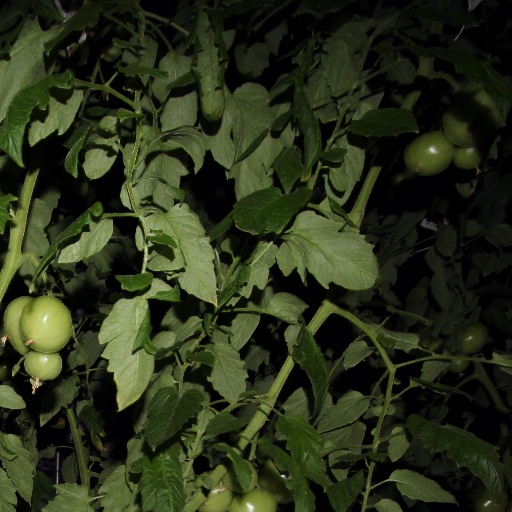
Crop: tomato